Medici Oriental Press

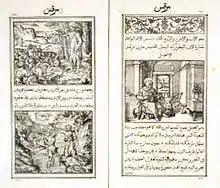
"Evangelium Sanctum Domini Nostri Jesu Christi" in Arabic, 1590, with Arabic types of Robert Granjon, "Typographia Medicea", Rome.

The Medici Oriental Press (also Typographia Medicea) was a press established by Ferdinand de Medici in the 16th century. This press produced some of the earliest books printed in Arabic. The press was active from 1584 to 1614.